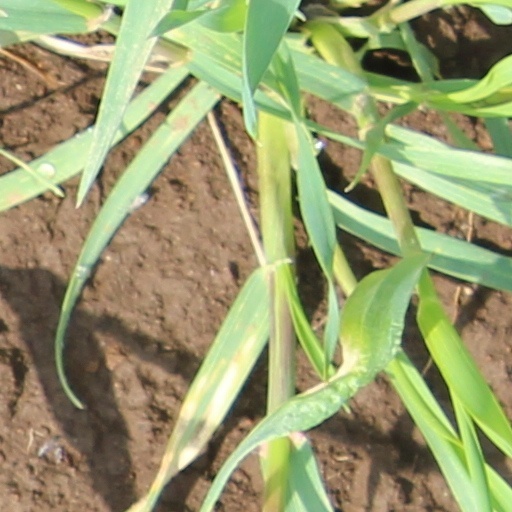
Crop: wheat